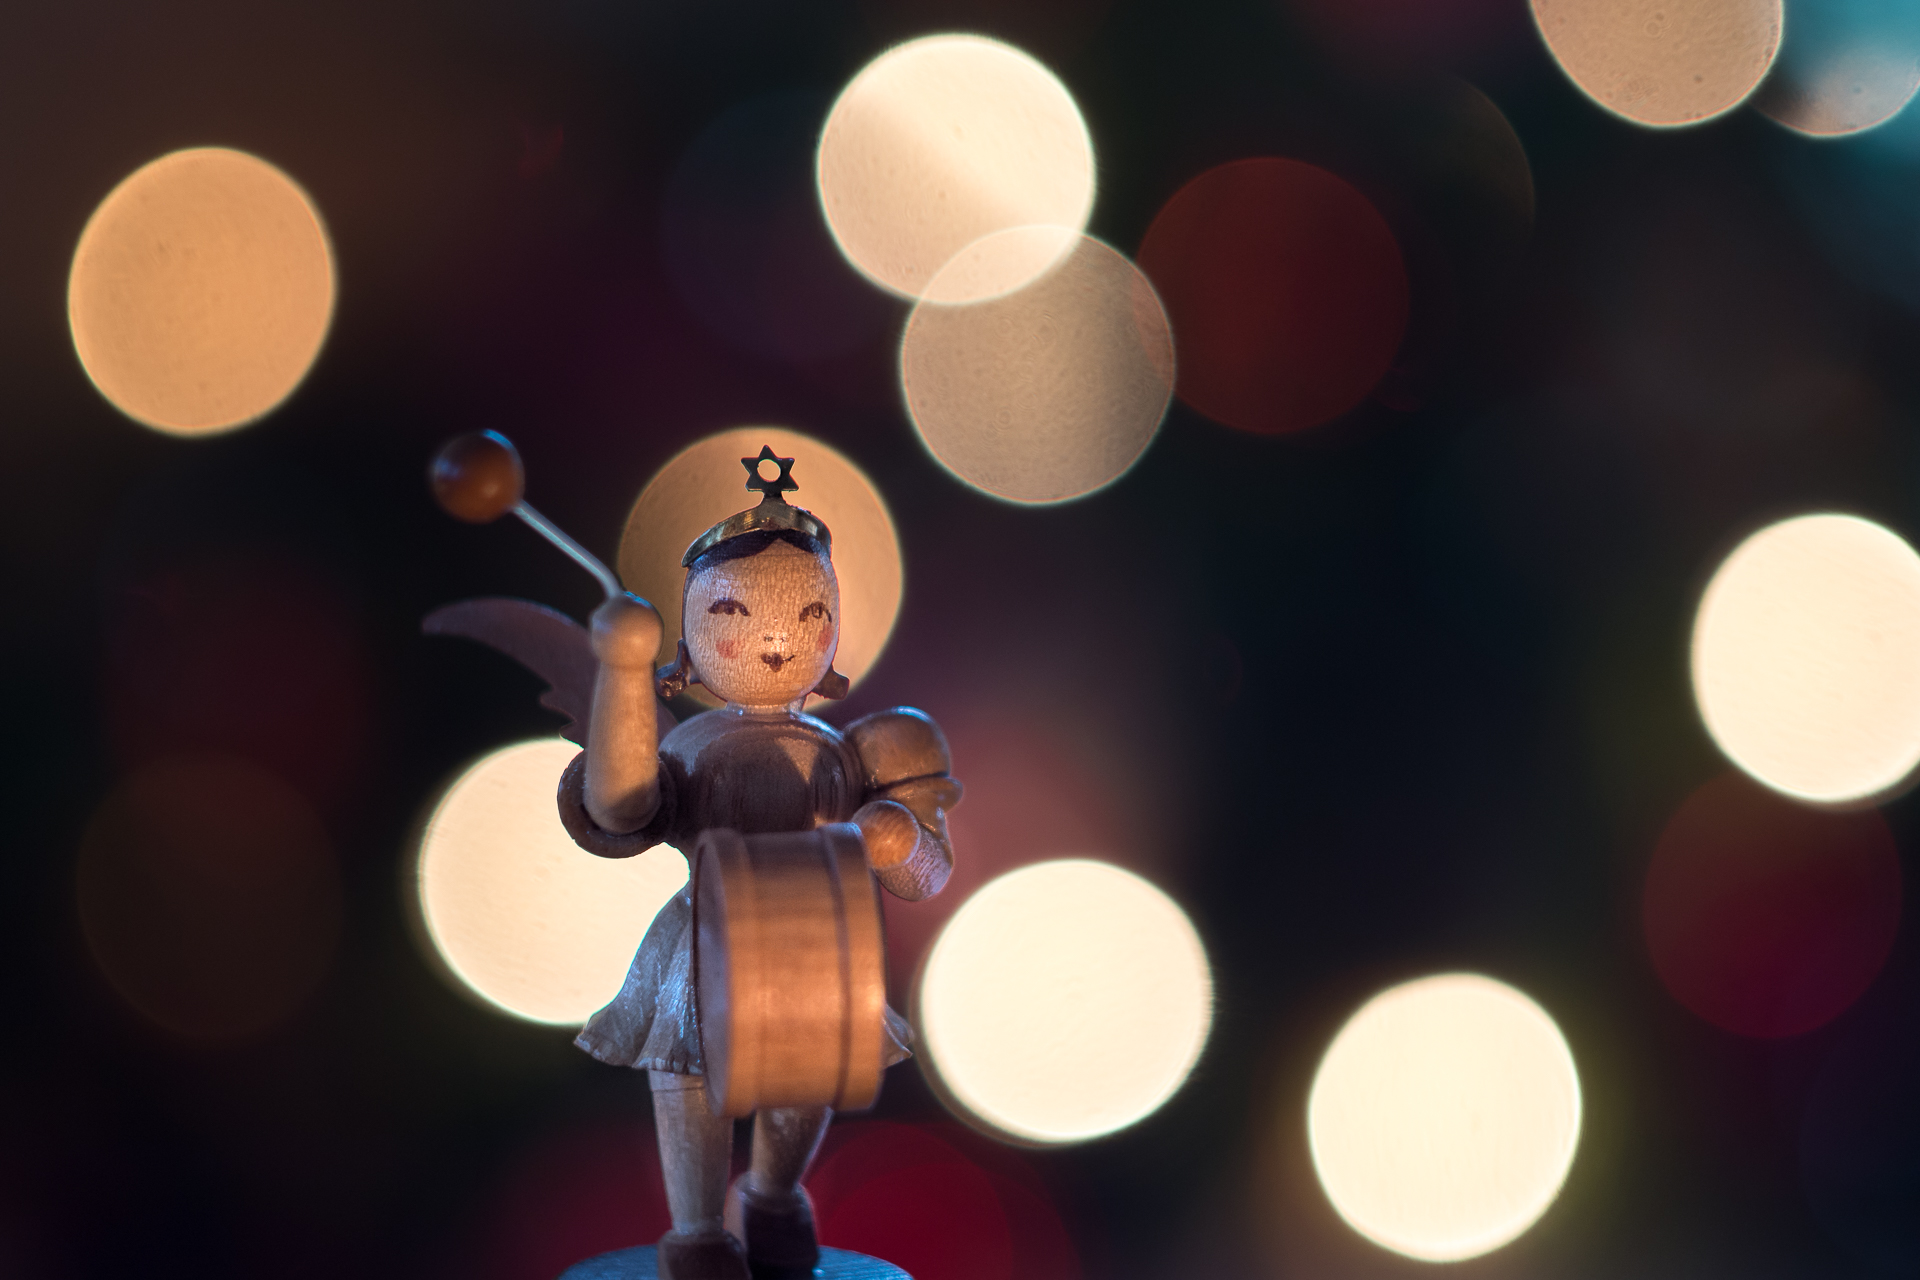
music, light, bokeh, wood, decoration, red, color, musician, christmas, 2015, angel, stage, performance, singing, lumix, panasonic, vintagelens, xmas, weihnachten, engel, helios442, weihnachtsengel, g5, m42, holz